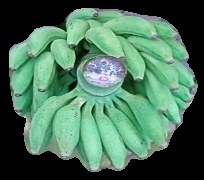
Variety: elakki-bale
Grade: grade1